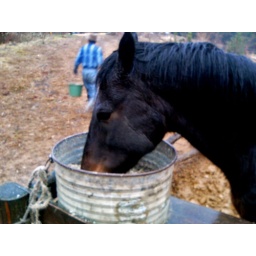
While the stallion eats, Yoshio-san strolls up the hill to feed the horse in the other pasture.